Wilberforce School

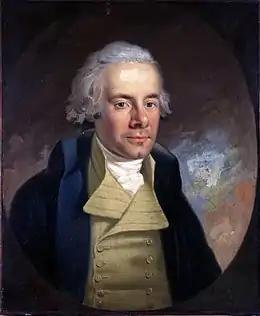
Karl Anton Hickel, "William Wilberforce", 1794, Wilberforce House, the school's namesake, considered an exemplar of Christian service through his leadership in abolishing the slave trade

Wilberforce draws on the educational philosophy of Charlotte Mason, who pioneered teaching methods that emphasized children's natural curiosity and delight in discovery. Mason was a classical educator from mid-nineteenth century Britain at a time, similar to the present day, when classical education emphasized highly cognitive teaching, driven by memorization and drill. She sought to avoid the tedium and exasperation that can mark overly rote educational environments by seeking to engage children's hearts and imaginations with the learning process.